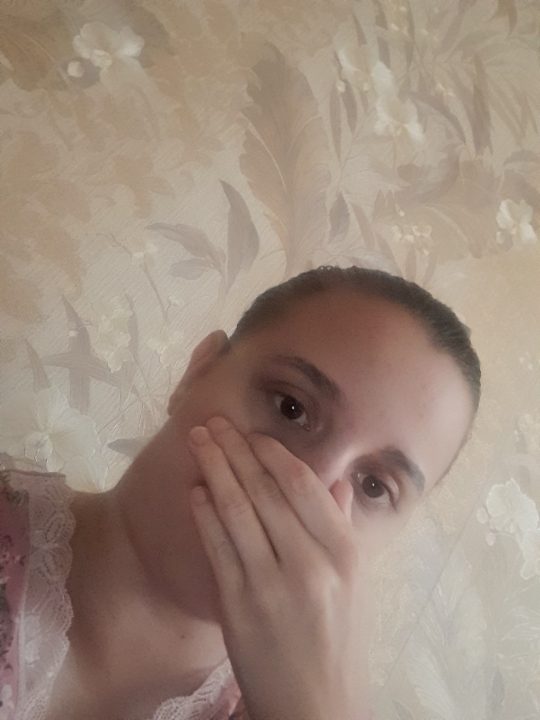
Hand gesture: no_gesture